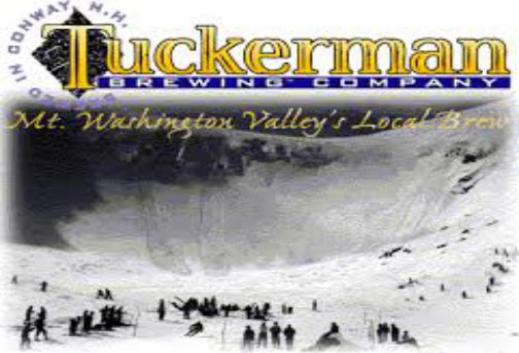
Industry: Others